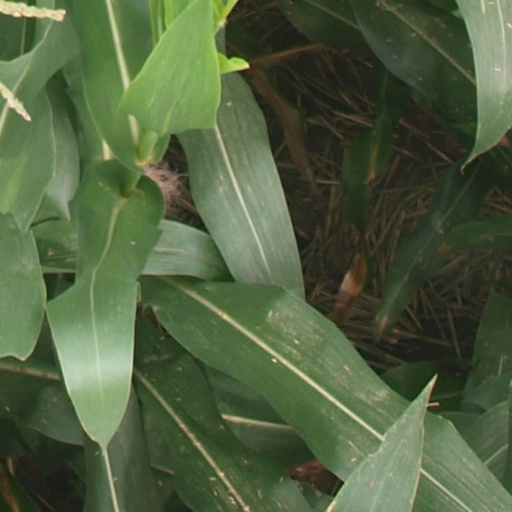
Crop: maize; corn